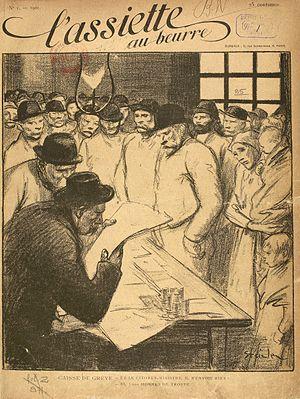
L’Assiette au beurre est un magazine satirique illustré français ayant paru de 1901 à 1936. La publication est hebdomadaire et continue jusqu'en 1912. Après une interruption, une deuxième série est publiée mensuellement de 1921 à 1925, puis décline et disparaît définitivement en 1936.
Cette page concerne l'année 1901 du calendrier grégorien.